Psychosis

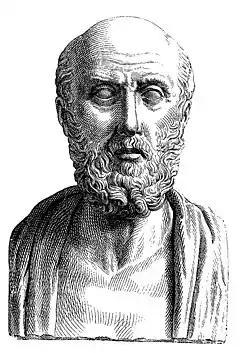
Bust of Hippocrates

The medical teachings of the fourth-century philosopher and physician Hippocrates of Cos proposed a natural, rather than supernatural, cause of human illness. In Hippocrates' work, the Hippocratic corpus, a holistic explanation for health and disease was developed to include madness and other "diseases of the mind". Hippocrates writes: